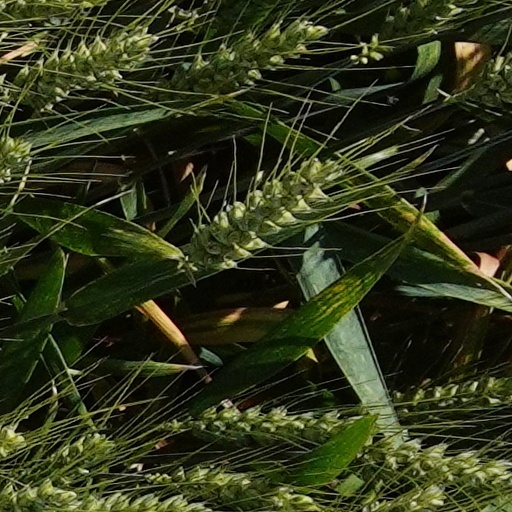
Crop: wheat